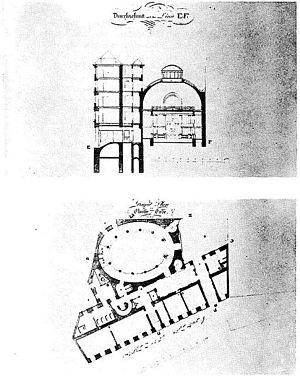
Le Stadttempel est la synagogue principale de Vienne. Il se trouve au 4 Seitenstettengasse dans le premier arrondissement viennois, l'Innere Stadt, d'où le nom qu'on lui donne parfois de "Seitenstettentempel". Avant 1938, il était en effet courant, en raison de leur grand nombre, de donner aux synagogues de Vienne le nom de la rue dans laquelle elles se trouvaient.